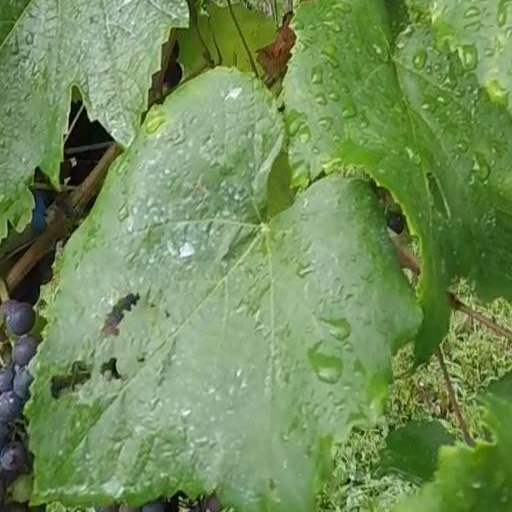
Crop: grape